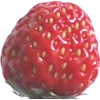
Label: strawberry